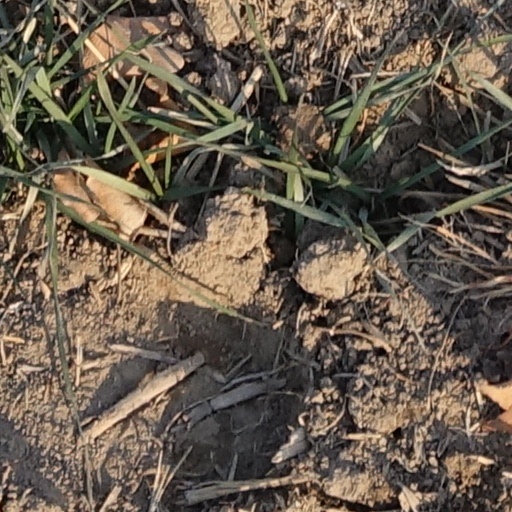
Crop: wheat